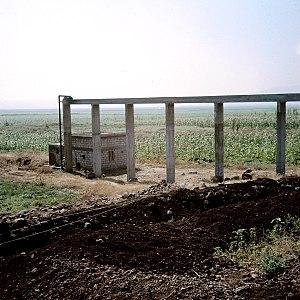
L'économie de la Syrie réside essentiellement sur l'agriculture, l'artisanat, les télécommunications, le commerce et les échanges en général.